Fostoria Glass Company

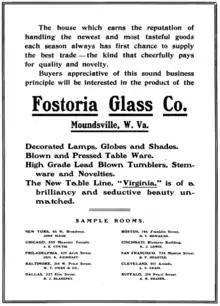
old advertisement for Fostoria Glass

Northwest Ohio's gas boom was short lived, as gas shortages started occurring during the winter of 1890–91. During April 1891, Fostoria Glass executives decided to move to Moundsville, West Virginia, because of the availability of coal as a fuel for the plant—and $10,000 cash offered by the community. In addition to the cash incentive, the company was also offered a 10-year supply of coal at a low price. The move was announced in September 1891. The Fostoria plant was sold to a group of investors led by Fostoria Glass executive Otto Jaeger, and his new company was named Seneca Glass Company.